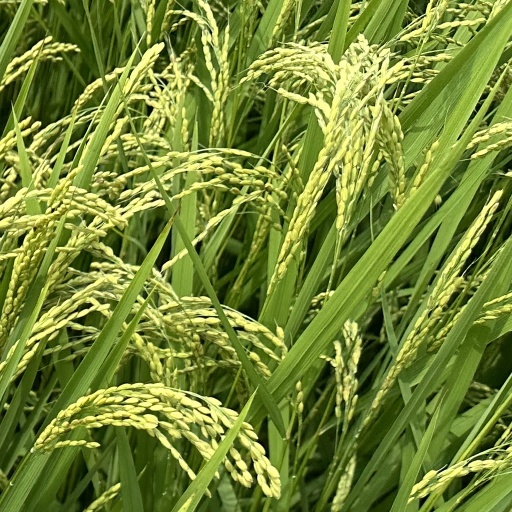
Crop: rice